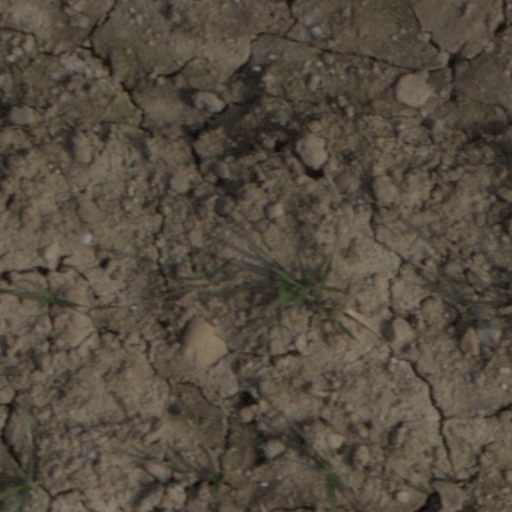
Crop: wheat